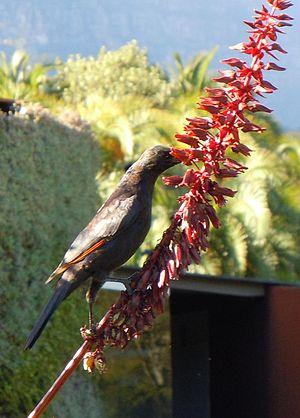
Le Rufipenne morio est une espèce de passereau de la famille des Sturnidae.